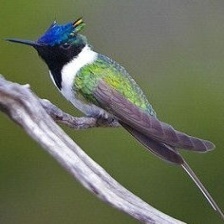
Species: HORNED SUNGEM
Scientific name: HELIACTIN BILOPHUS
ImageNet parent category: hummingbird